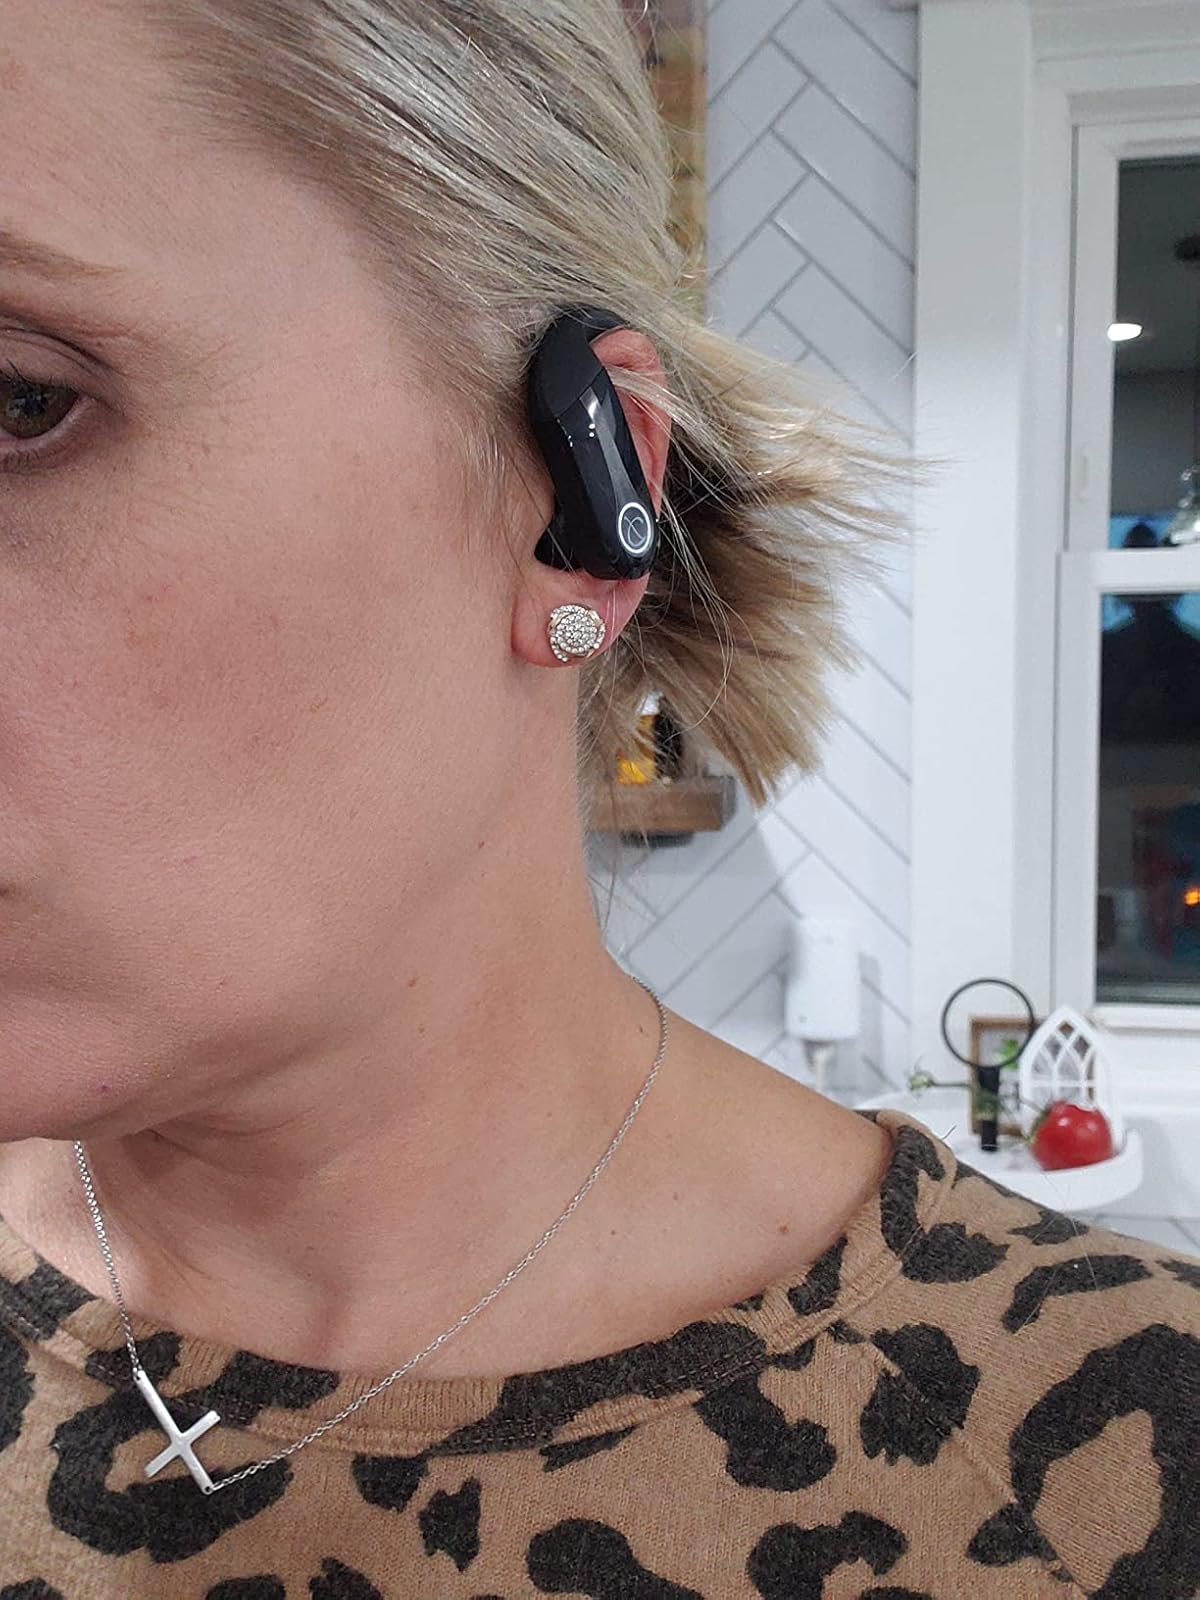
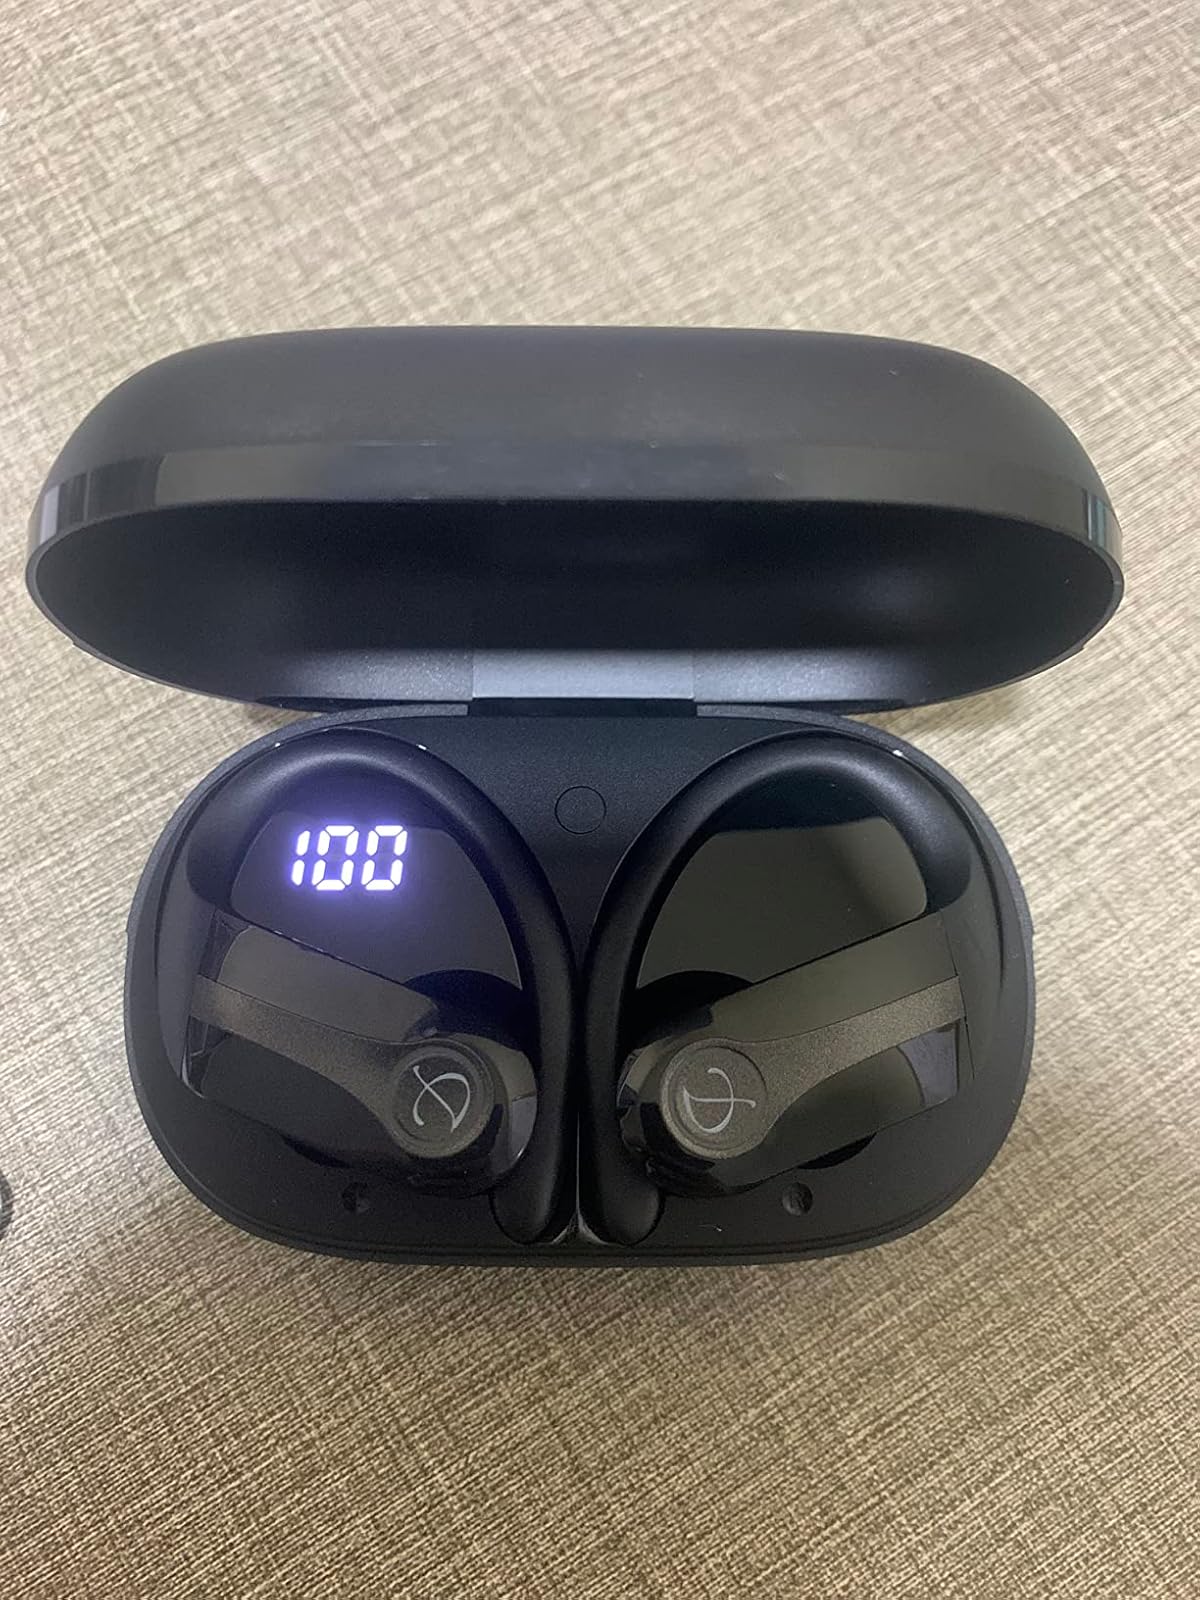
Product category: earbuds
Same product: yes